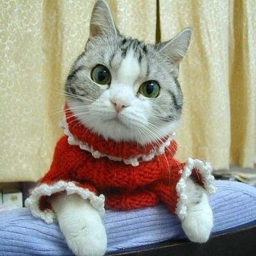
person resist a cat in a sweater